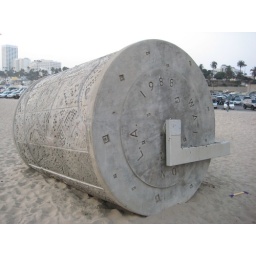
They hook up a tractor and roll this over the wet sand to create L.A. street imprints.